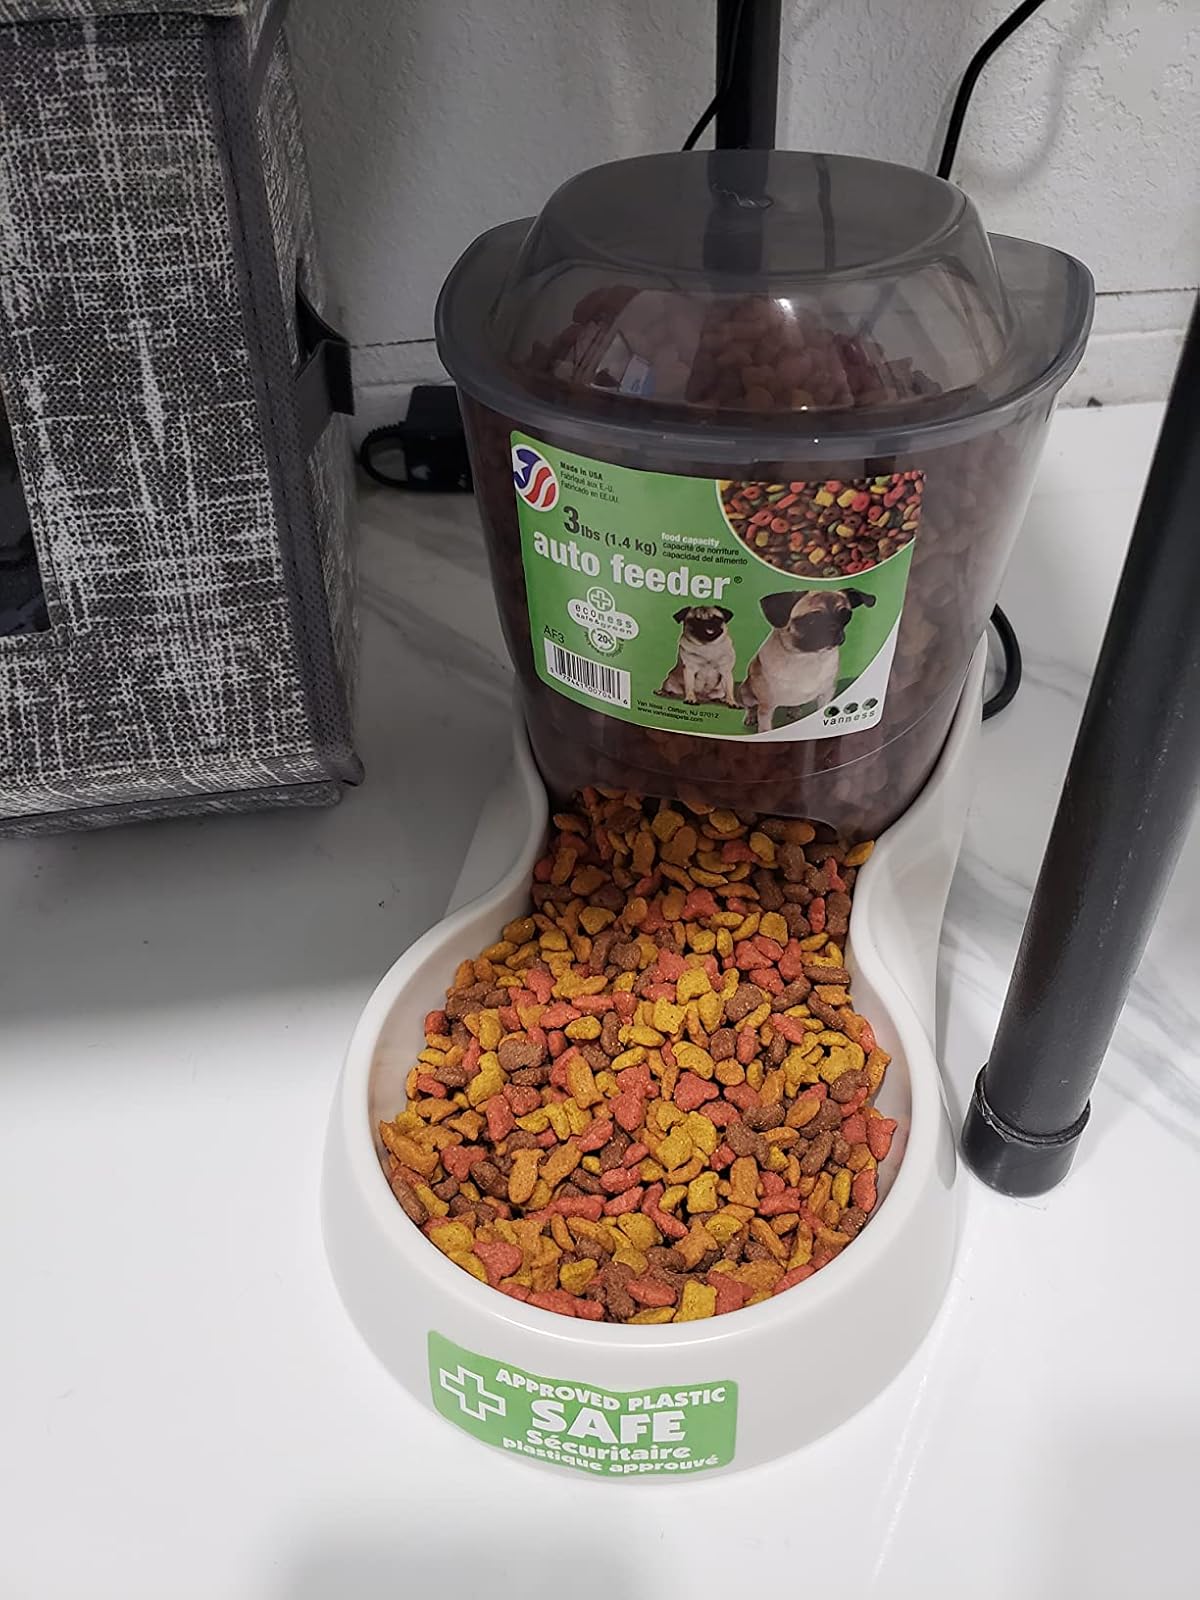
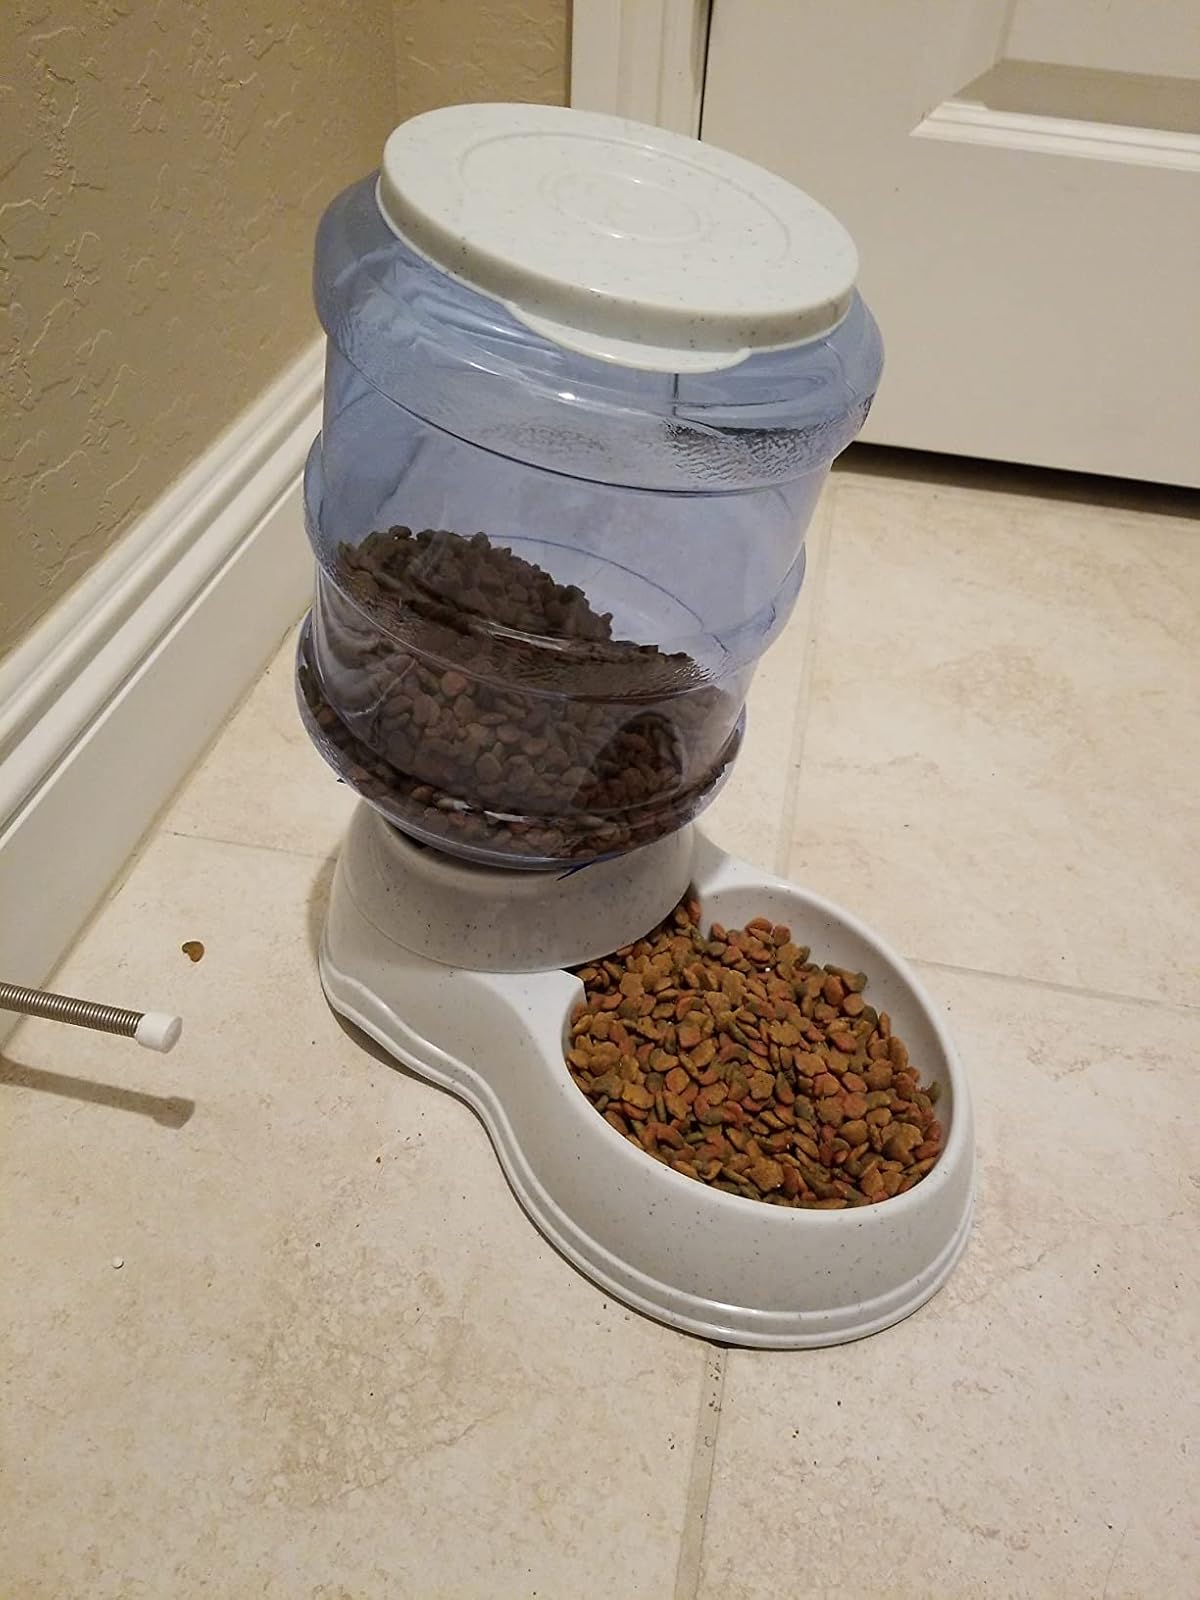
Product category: items_feeder
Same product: no